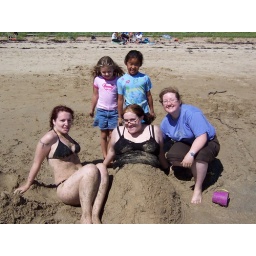
We found these cute kids on the beach at Acadia and they buried us in sand. Yay!